Phonolite series in North Ethiopia

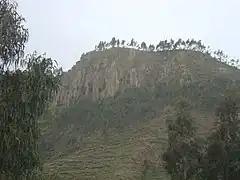
Plug at Addi Amyuq in Dogu’a Tembien

The phonolite or clinkstone of northern Ethiopia is a shallow-seated igneous rock. The phonolites intruded and punctured the Mesozoic sedimentary rocks and the Tertiary flood basalts some 19 to 11 million years ago.